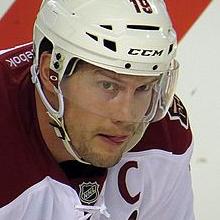
Age: 37